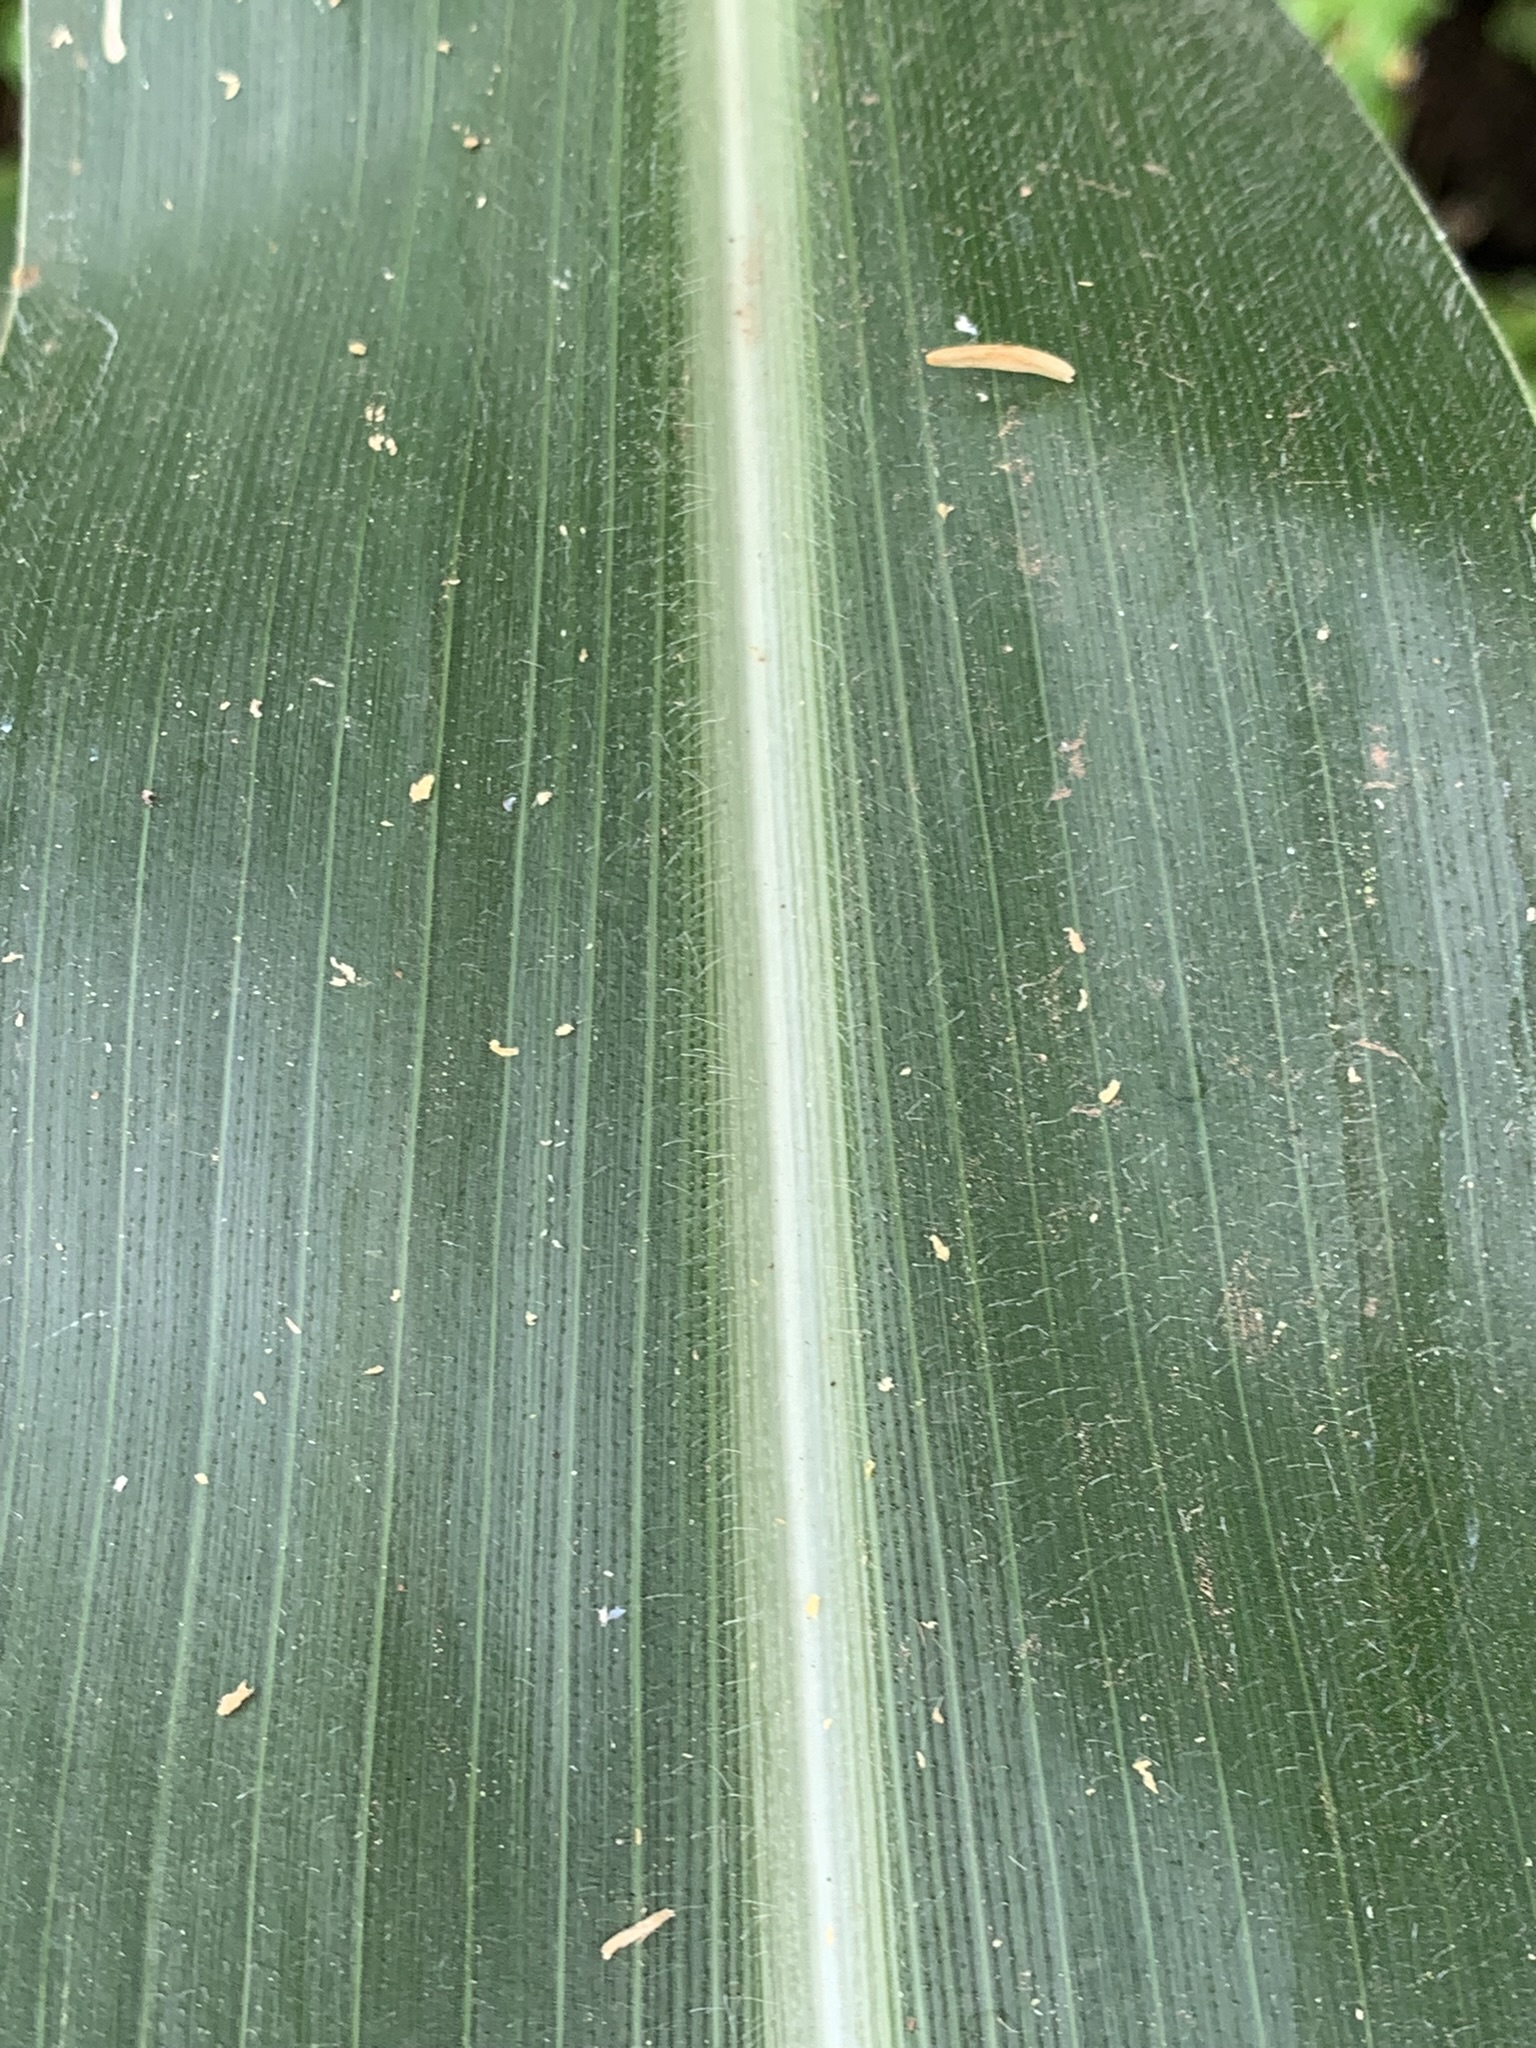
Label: Healthy